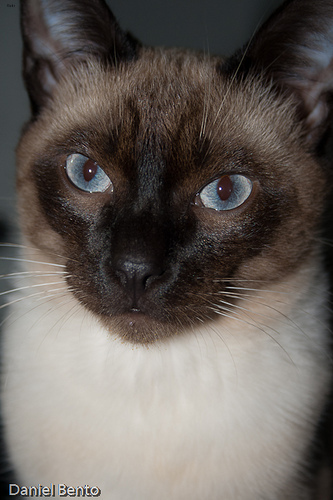
Breed: siamese